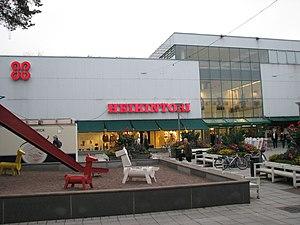
Aarne Adrian Ervi est un architecte finlandais.